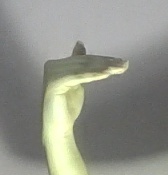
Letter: khaa